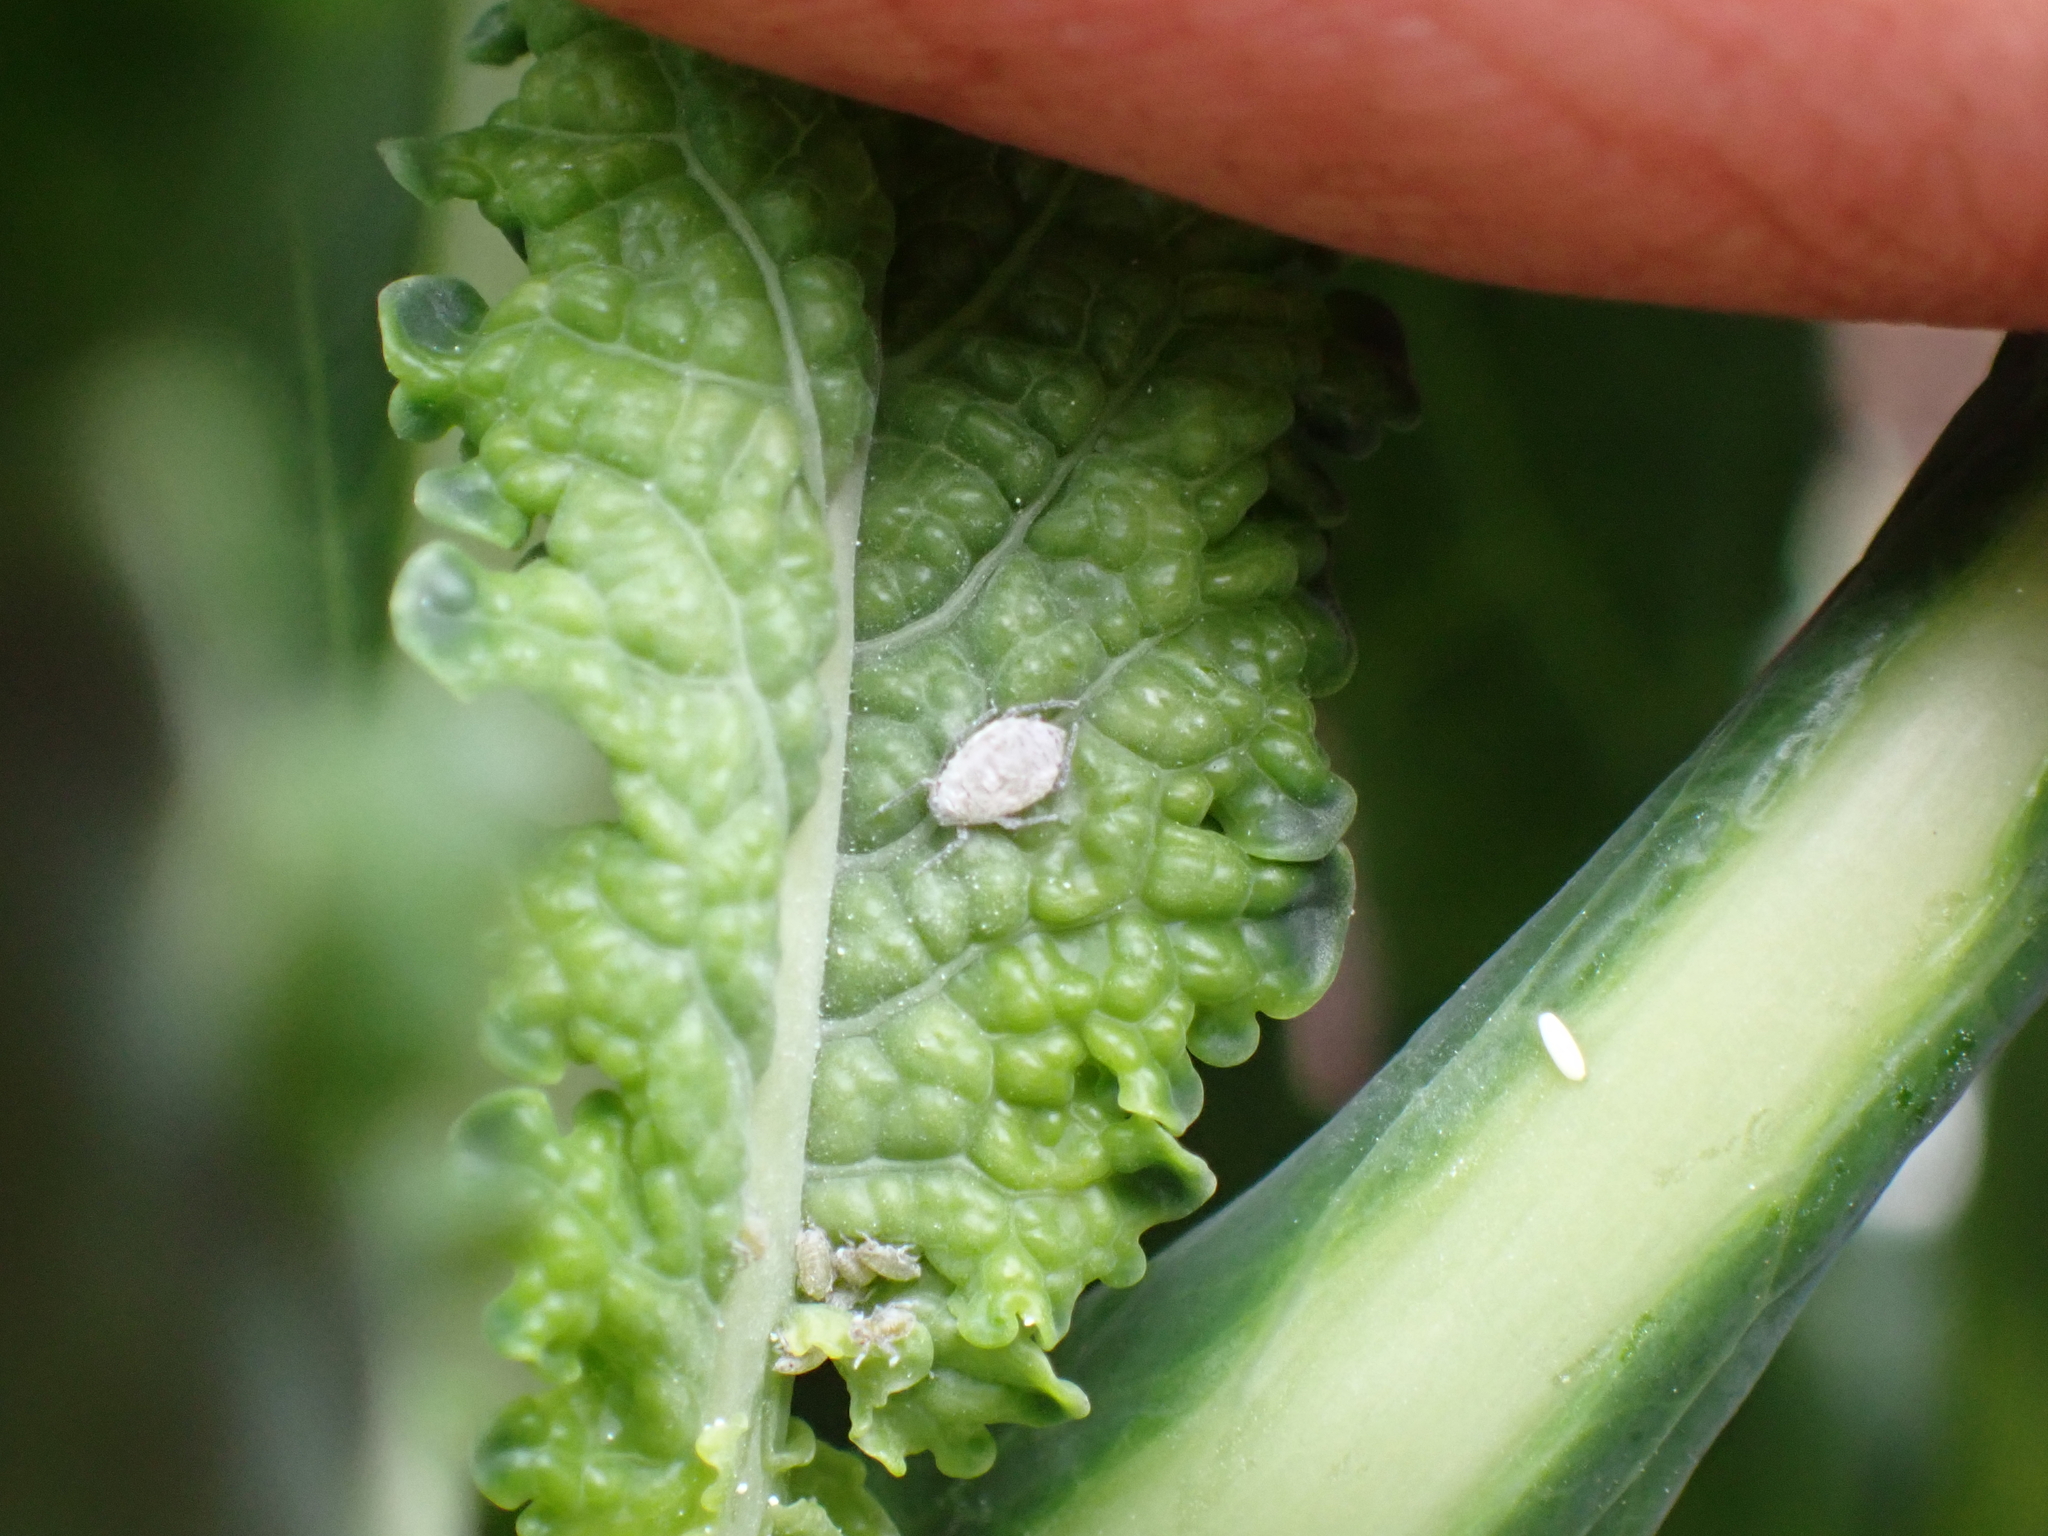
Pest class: cabbage_aphid